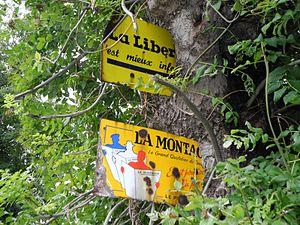
Panneaux publicitaires anciens des quotidiens «
La Montagne est un quotidien régional de la presse écrite française, dont le siège se trouve à Clermont-Ferrand, appartenant au Groupe Centre France. Diffusé en Auvergne et dans une partie du Limousin, ce quotidien a été créé en 1919 par Alexandre Varenne.